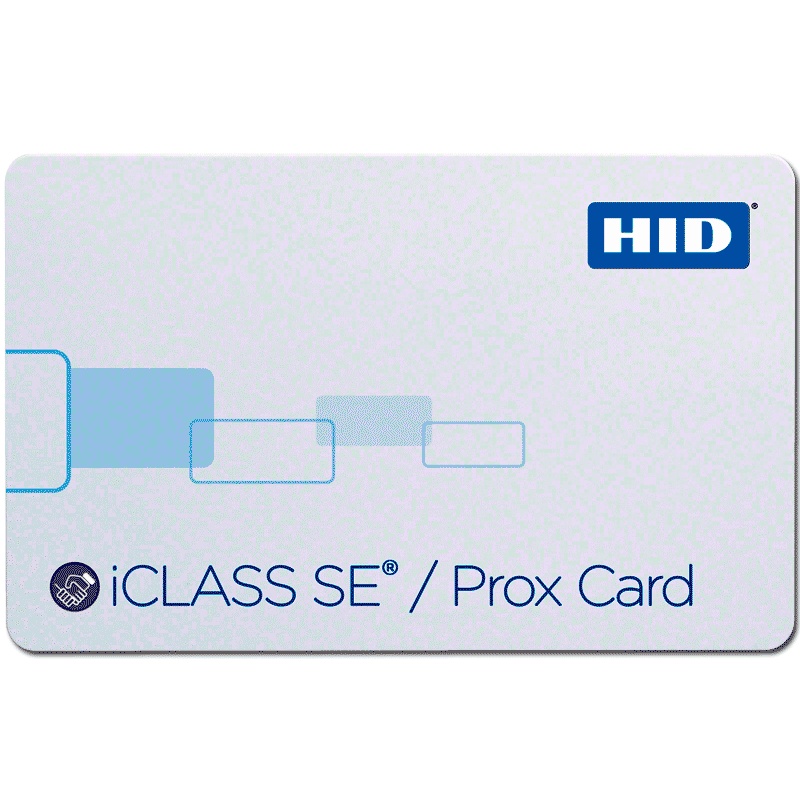
Tarjeta de Reprogramación para Lectores HID® iCLASS™ (SE) [SEC9Xxxxxxxxxxx]
Tarjetas de reprogramación para reconfiguración de lectores. Mirar la guía de pedidos para ver la lista completa de opciones al respecto (iCLASS™ SE y multiCLASS™ SE).//Reader programming cards, configuration. Refer to the How to Order Guide for a full parts list (iCLASS™ SE y multiCLASS™ SE). +info:
Brand: HID
Category: Hardware > Locks & Keys > Key Card Entry Systems > Contactless Cards